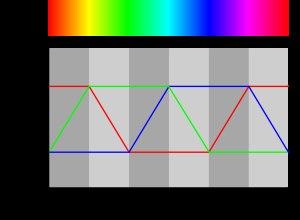
Le modèle TSV pour Teinte Saturation Valeur, est un système de gestion des couleurs en informatique.